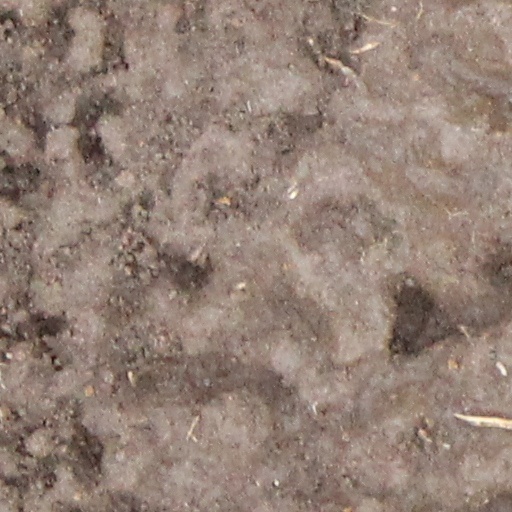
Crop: wheat